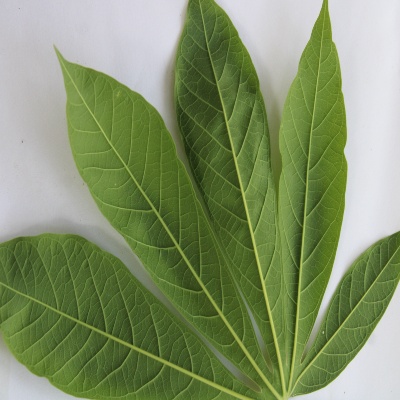
Crop: Cassava
Condition: healthy